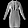
Label: Dress